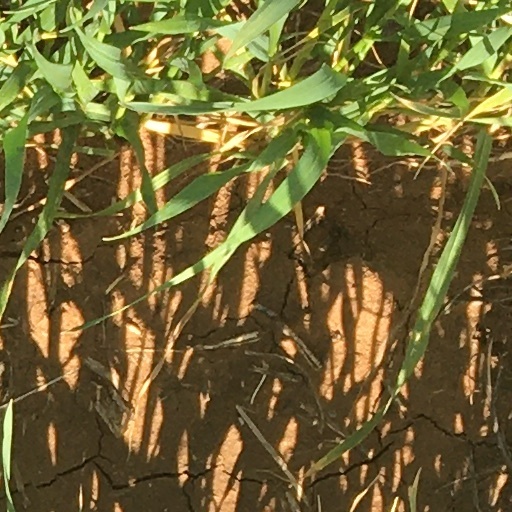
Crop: wheat